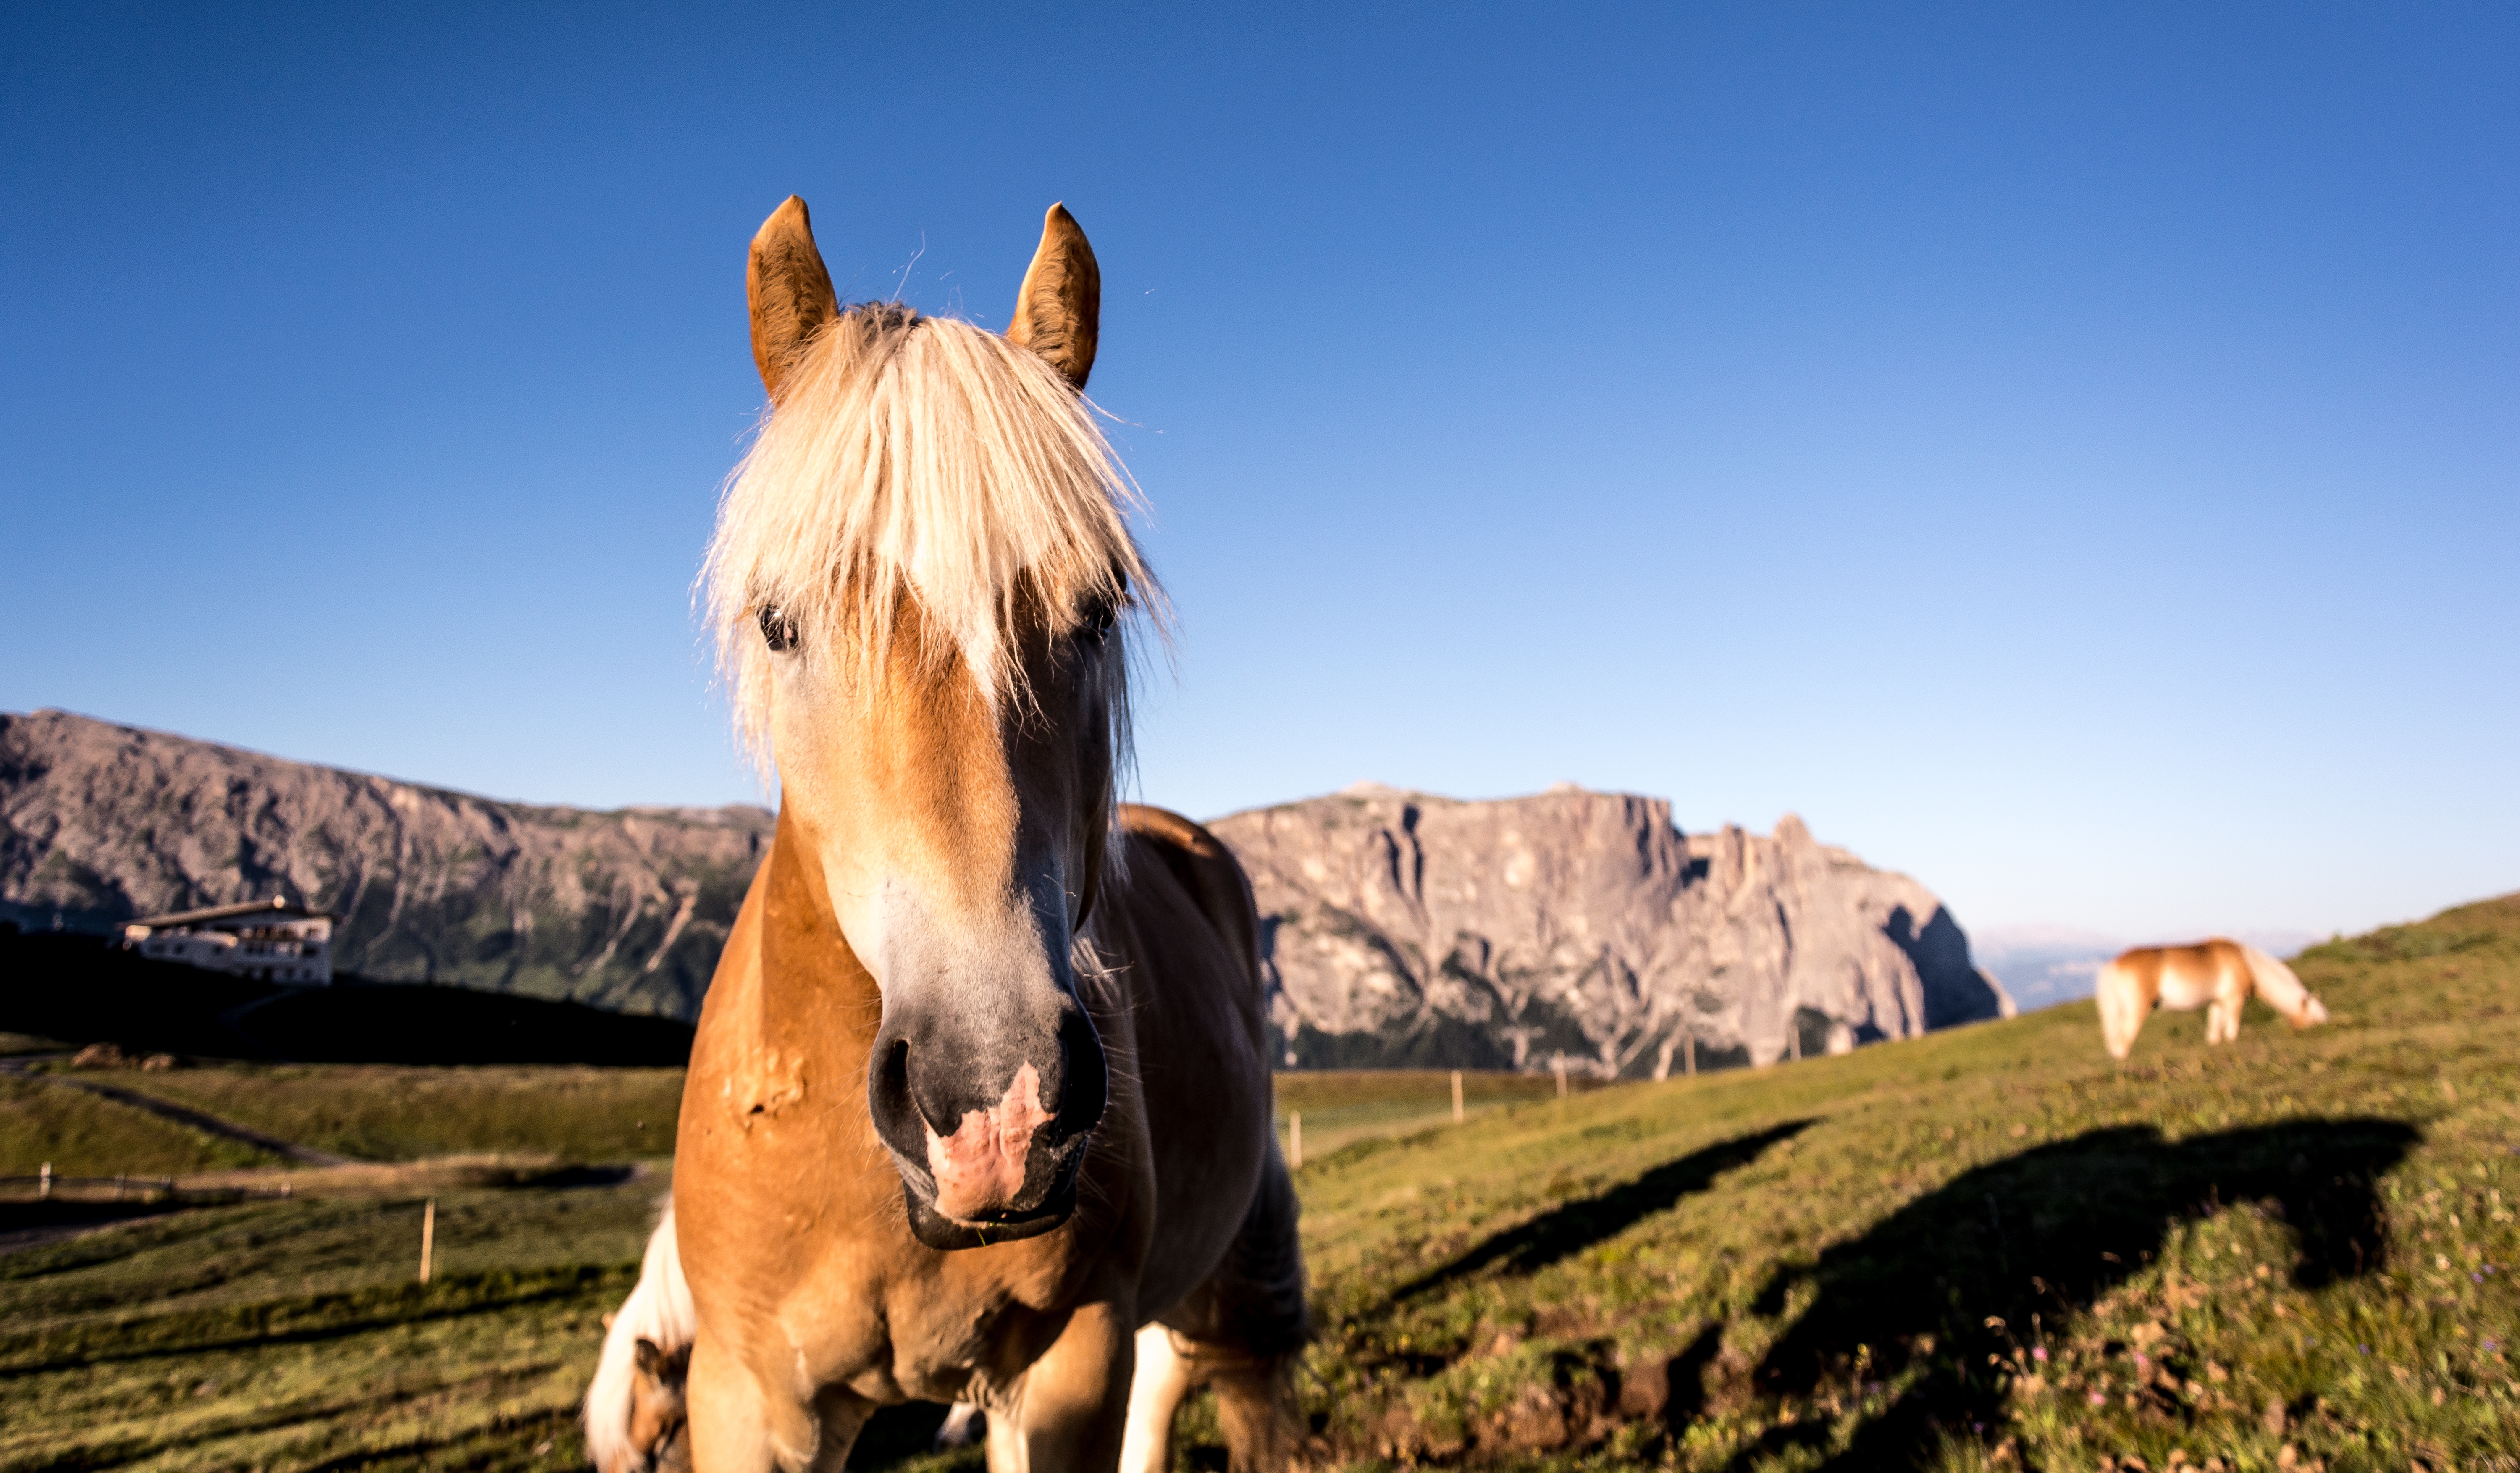
landscape, horse, mammal, horse like mammal, mustang horse